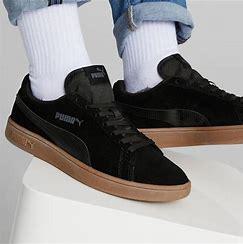
Brand: Puma
Model: Smash V2